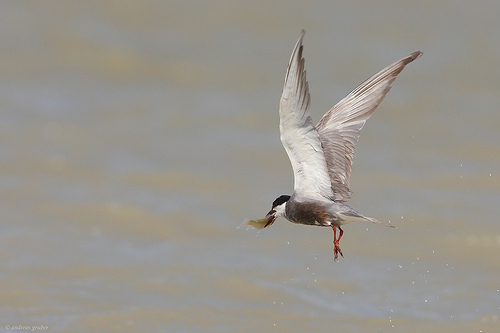
a medium sized bird that has a dark grey belly and bright orange legsa large bird with a black crown and belly, white nape, and large white wings.
the bird has brown breast, throat and abdomen and white and grey covert as well as a black crown.
a bird with large wings that are white and a black nape.
this medium sized bird has an impressively large wingspan, a grey/brown belly and a black crown.
this particular bird has a brown belly and breast and a white throata bird with a huge wing white span and gray breast.
a bird with a black head and a large wingspan compared to its body.
this bird has brown belly and black crowna small mainly grey bird with a black crown, its wings are very large and white and grey, its legs are small for its body and orange.
Species: Common Tern